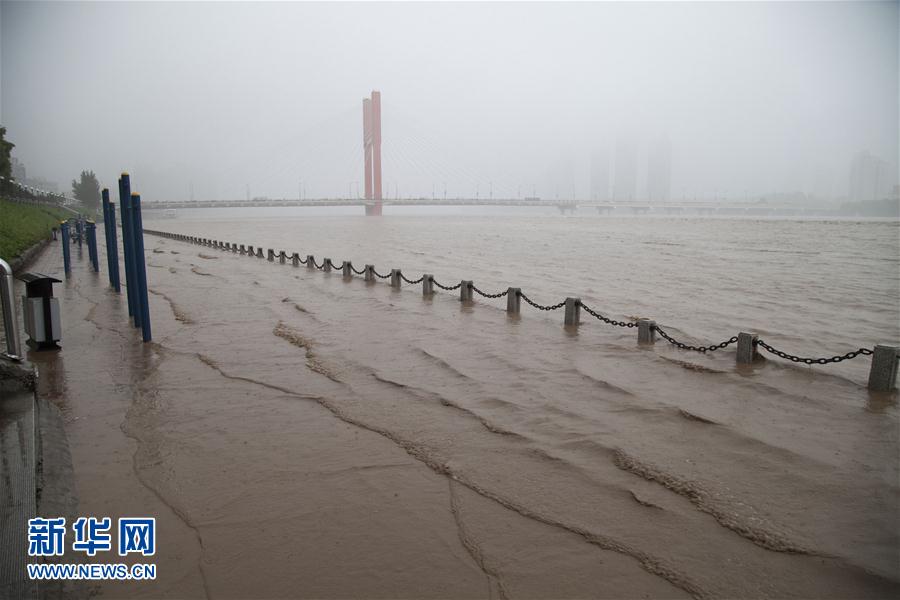
Weather: rain or strom